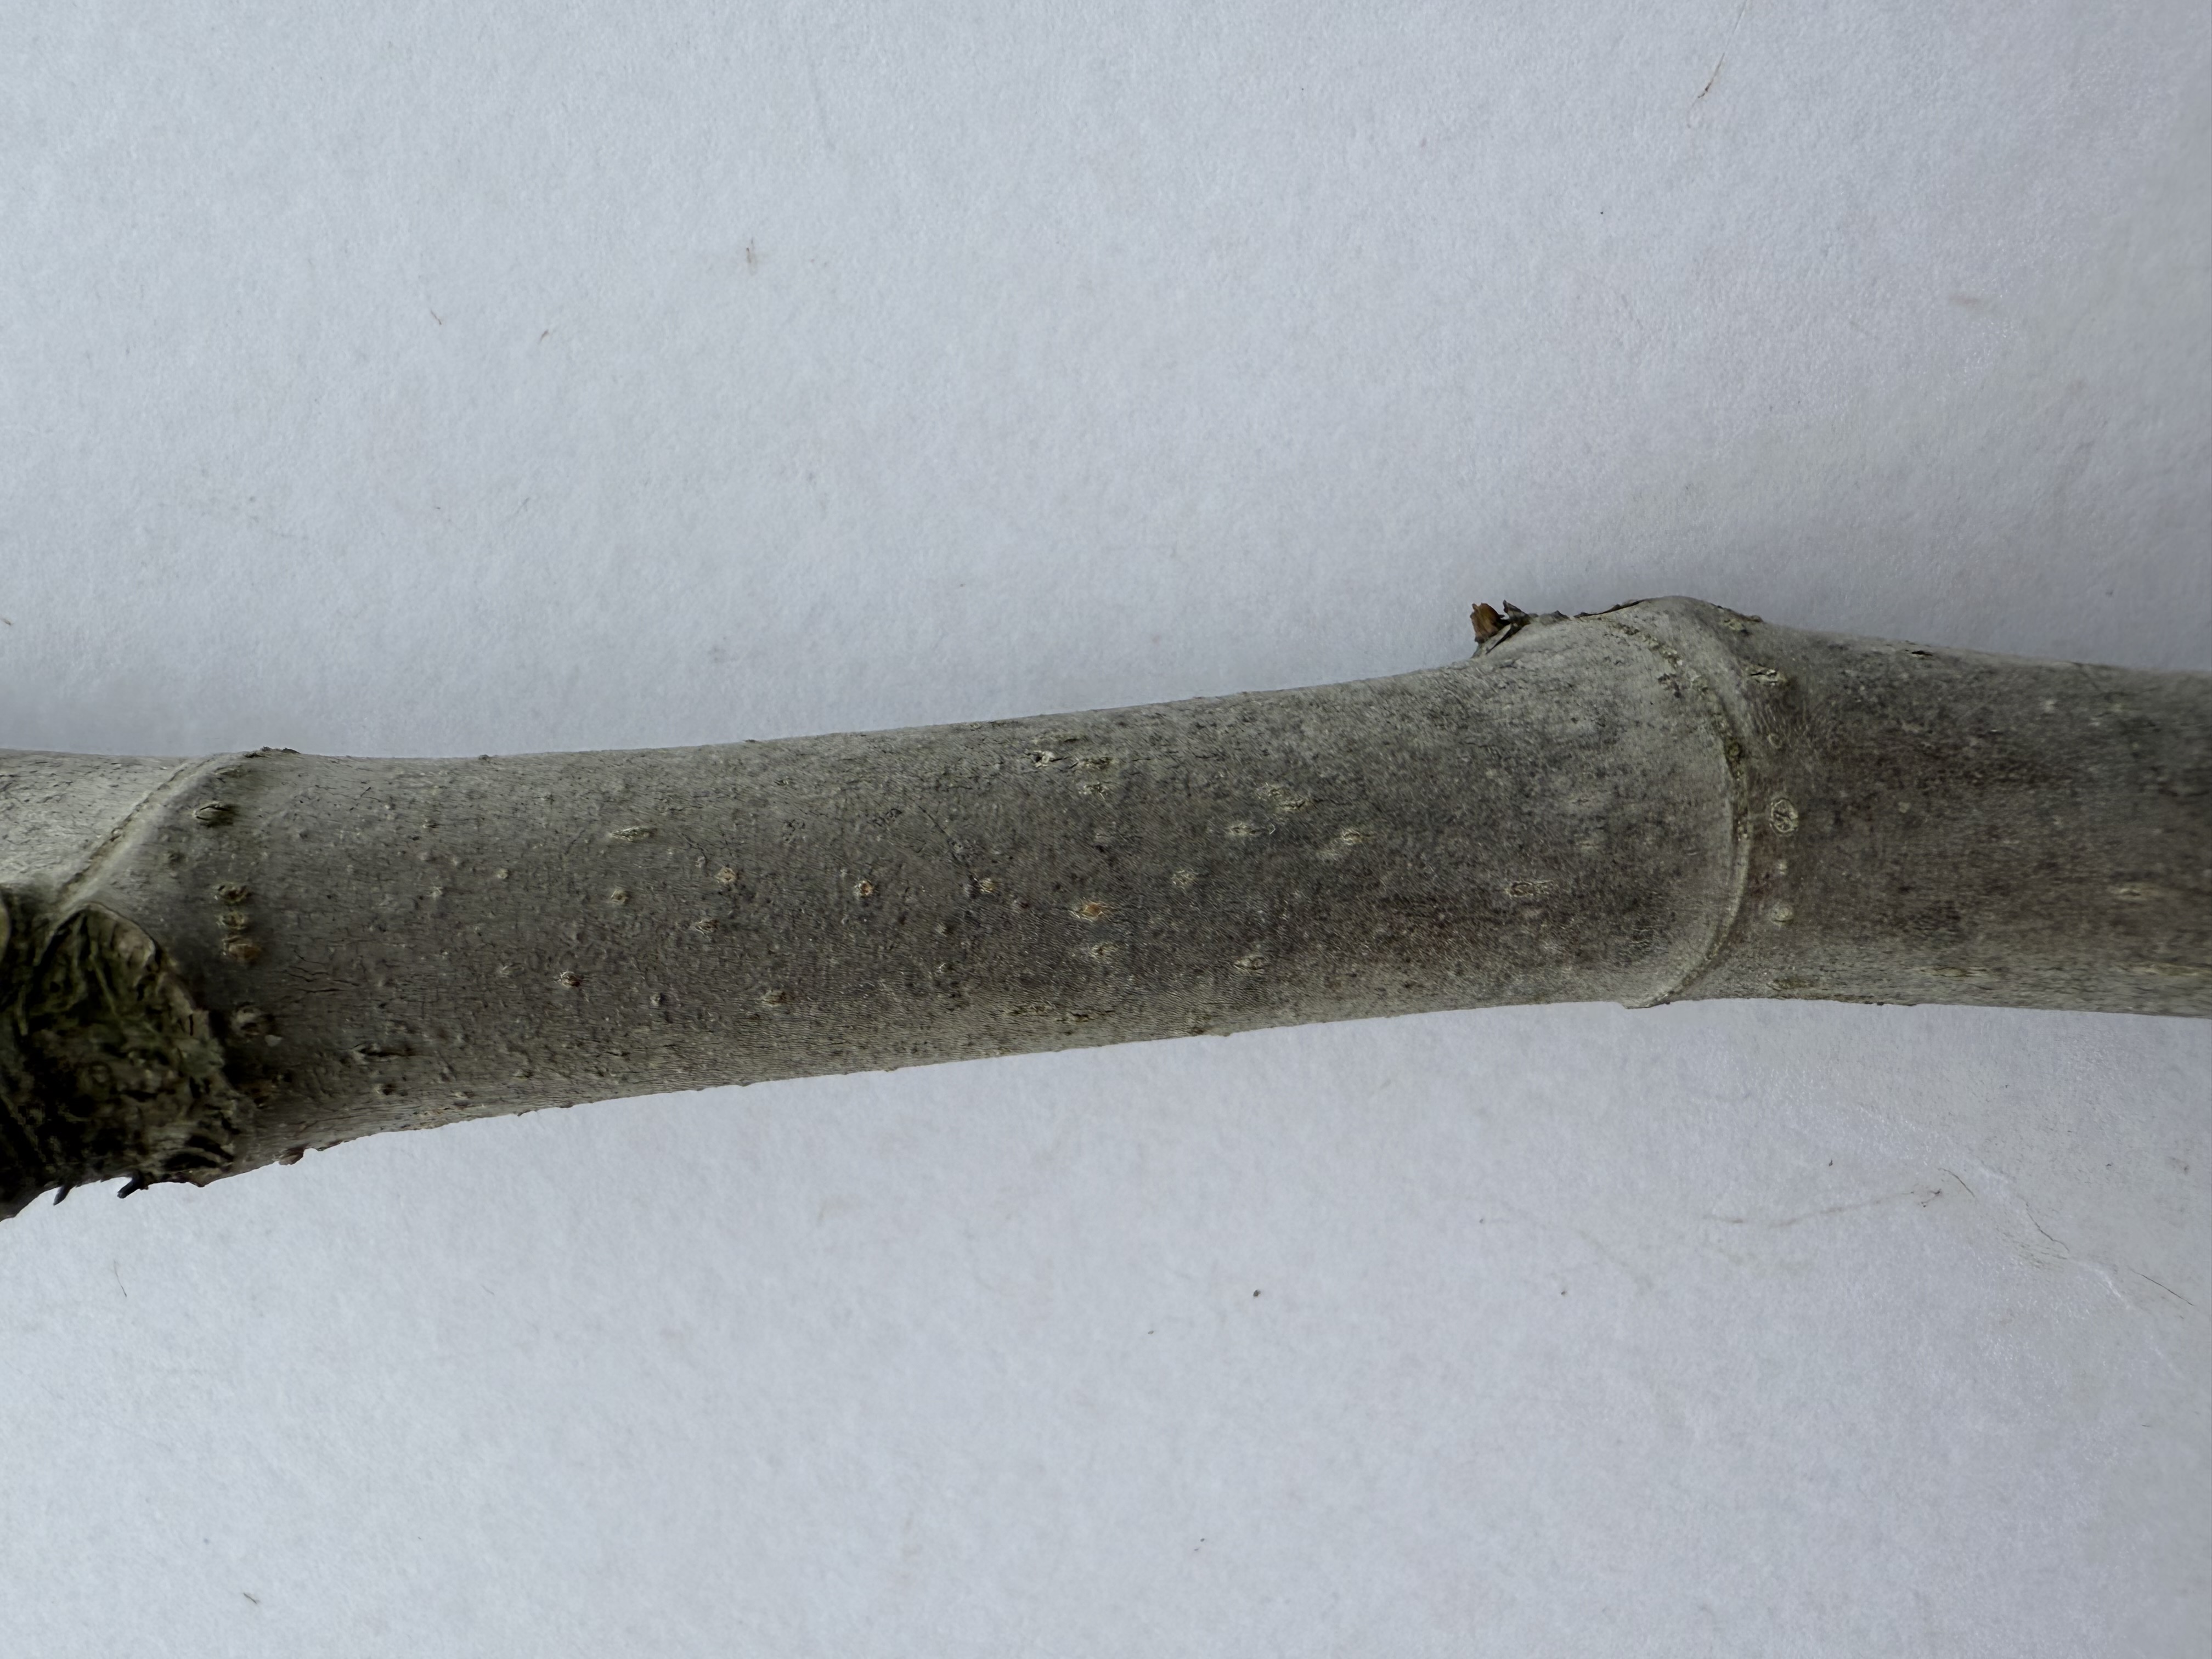
Variety: Black Fig